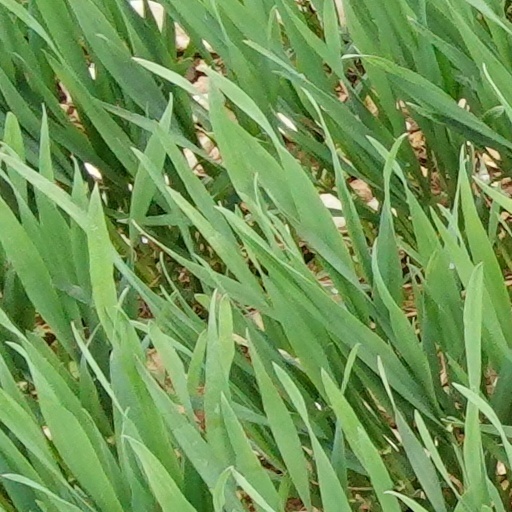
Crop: wheat